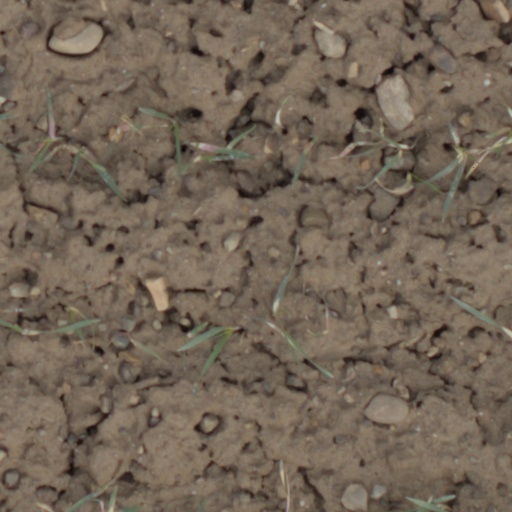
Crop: wheat